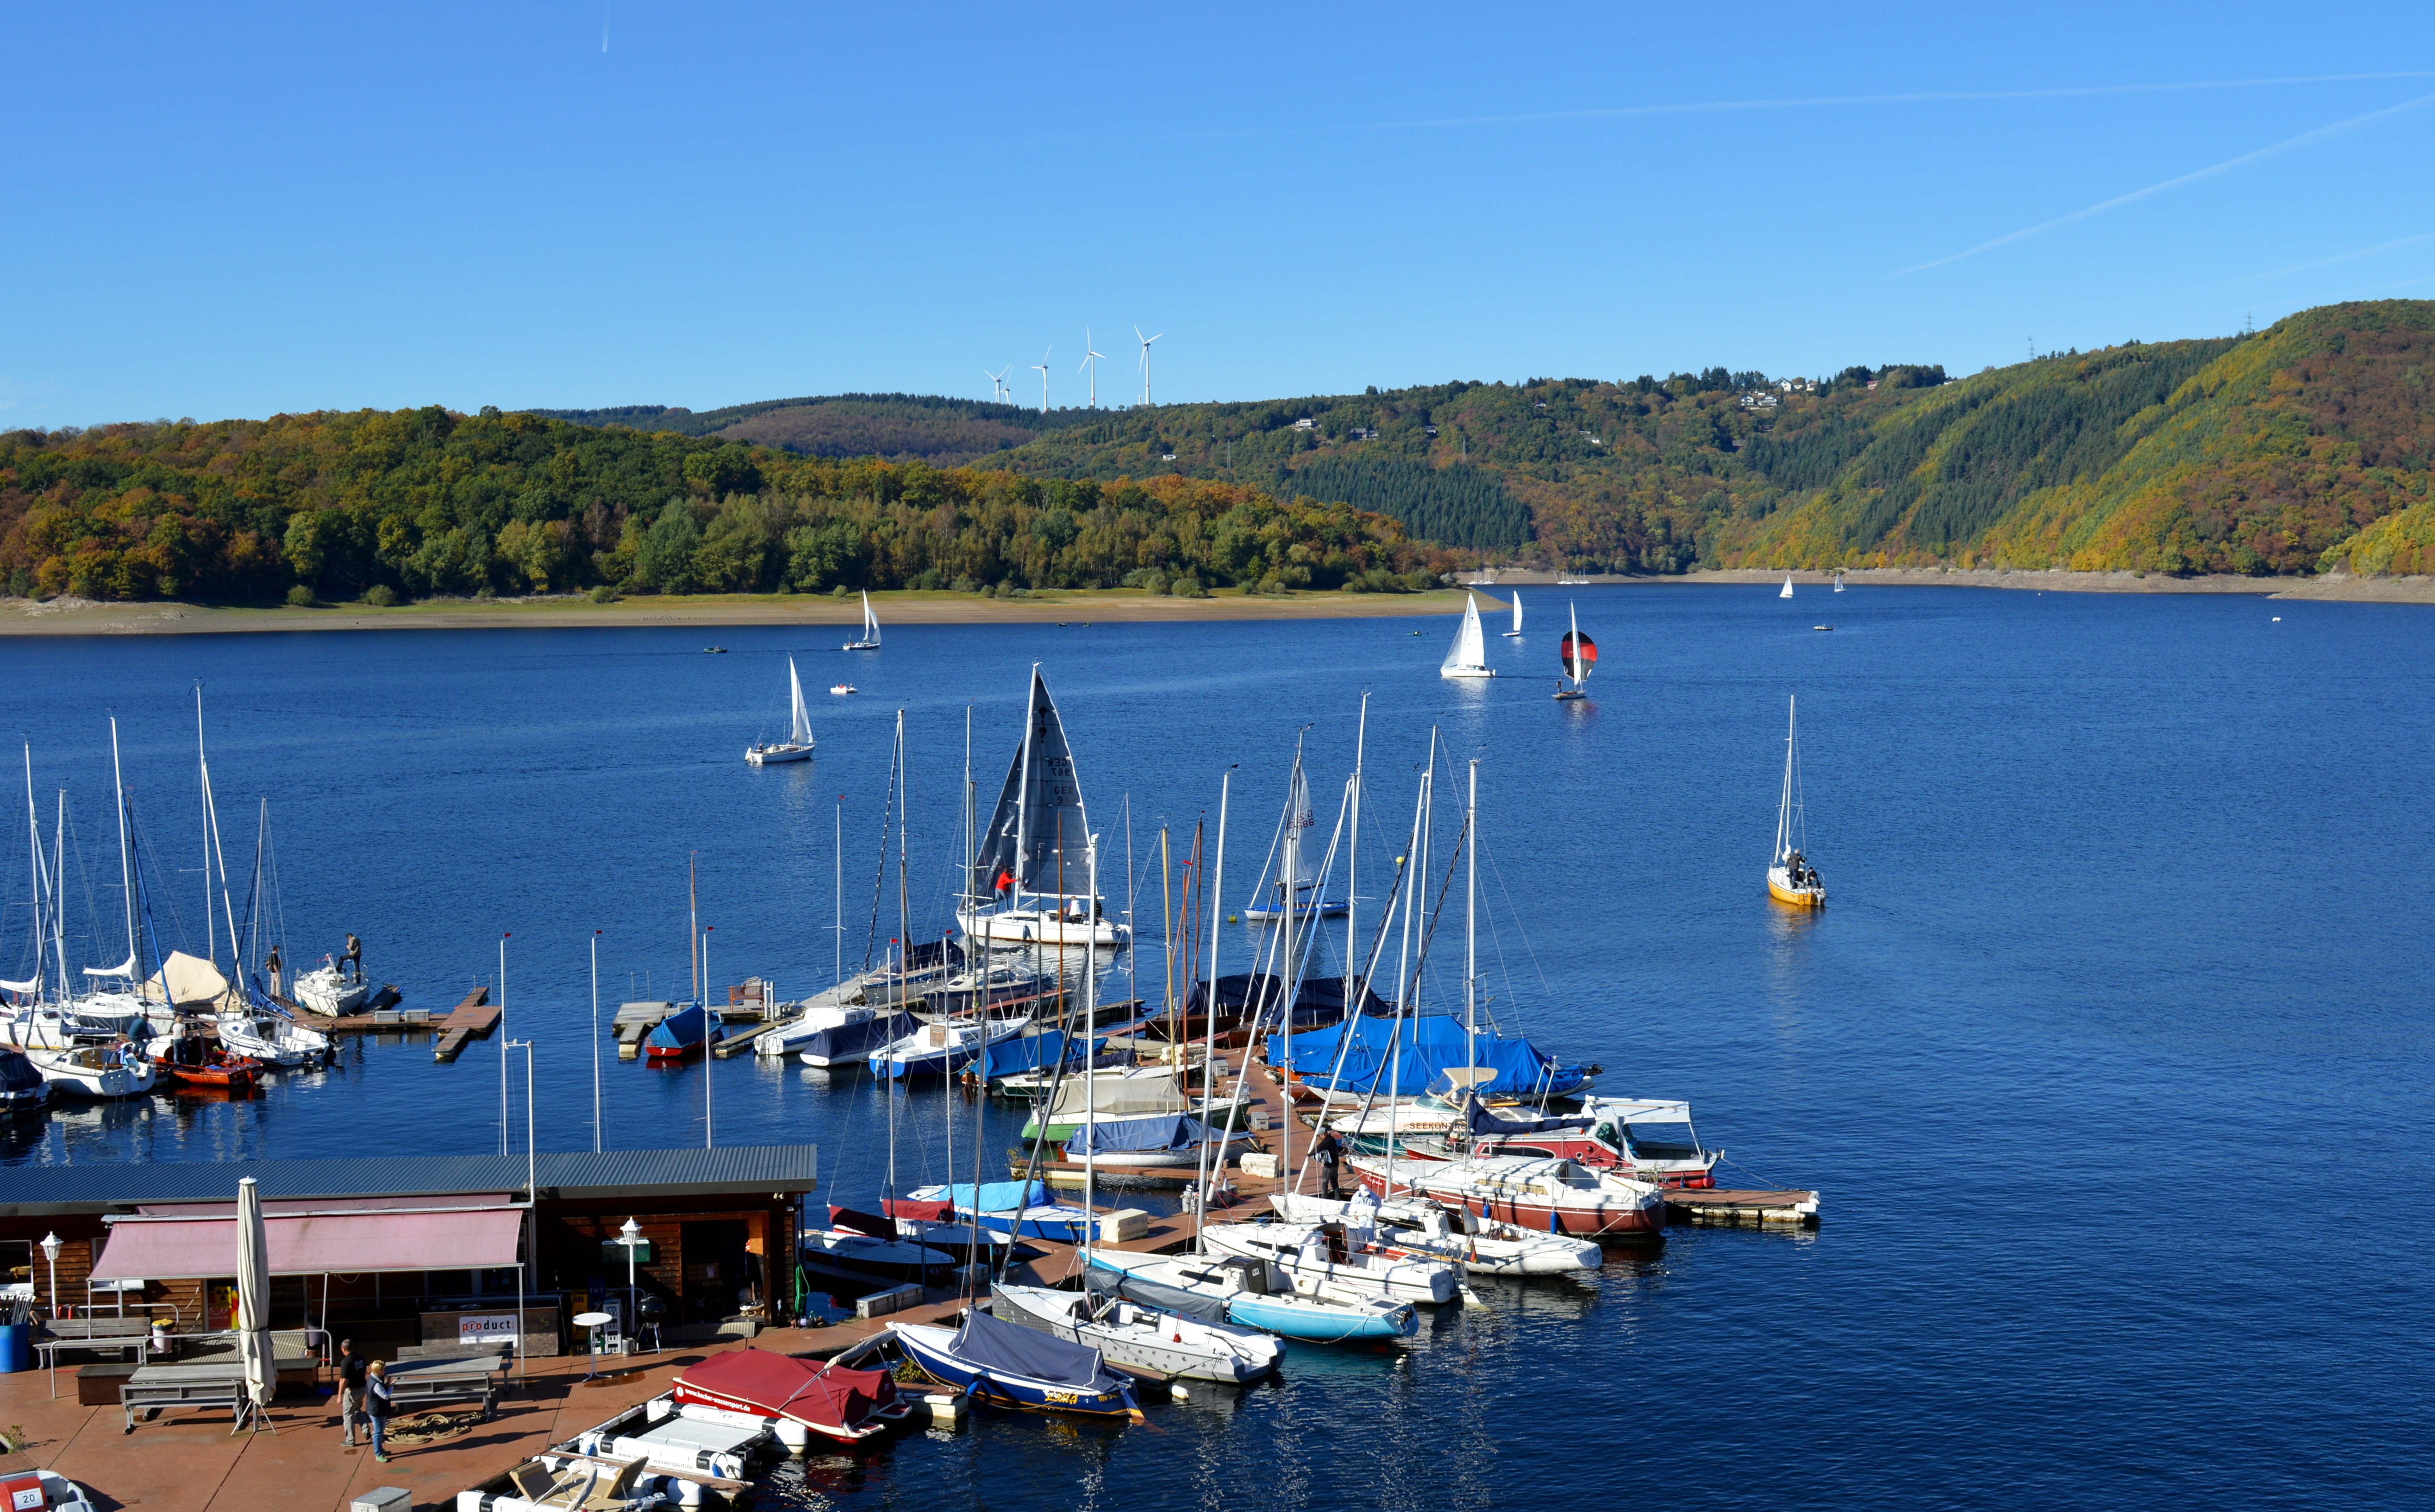
landscape, sea, coast, water, dock, sport, boat, lake, pier, vehicle, autumn, holiday, bay, harbor, marina, port, fun, infrastructure, boats, ships, germany, eifel, recovery, sailing boats, rurtalsperre, schwammenauel